Manuel Rivera-Ortiz

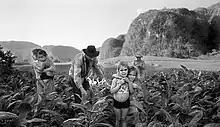
Tobacco Harvesting, Viñales Valley, Cuba 2002

When Rivera-Ortiz was 11 years old, his parents separated and his father moved with the children to the USA mainland in Holyoke, Massachusetts. The separation from his mother, whom he has not seen since, had a profound effect on Rivera-Ortiz. He attended classes at Mt. Holyoke and Springfield colleges as part of the Massachusetts Migrant Education summer program, where he was offered his first courses in photography and film development. The family later moved to Rochester, New York.